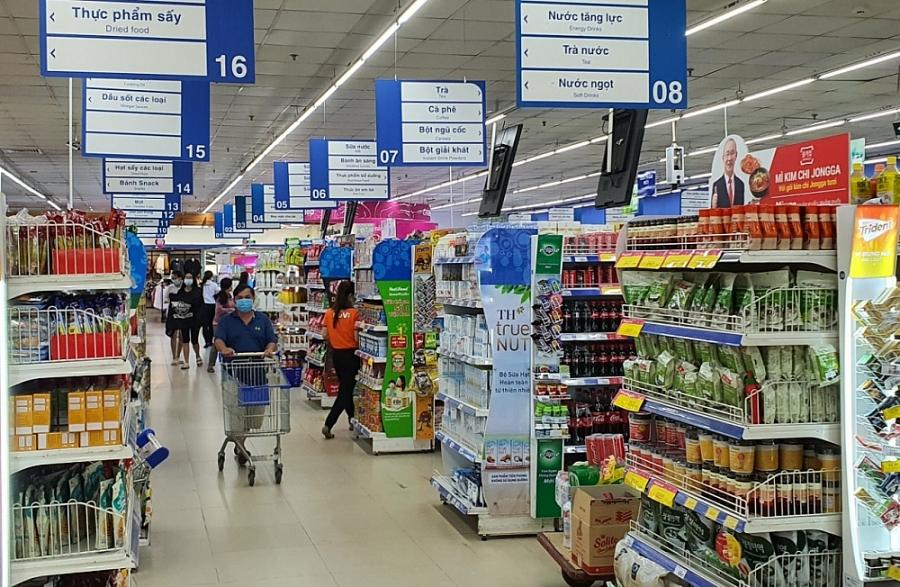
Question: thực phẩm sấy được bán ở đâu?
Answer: ở quầy số 16